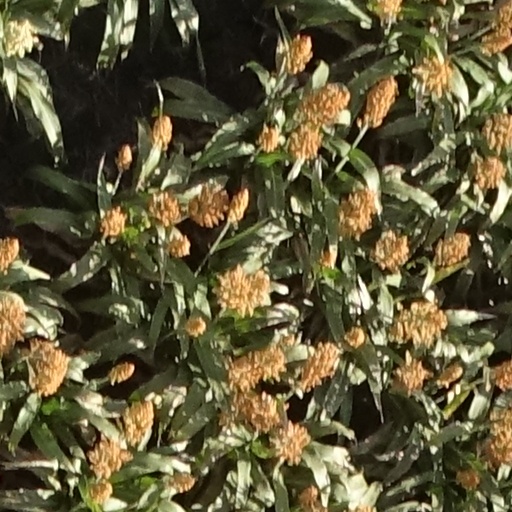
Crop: sorghum